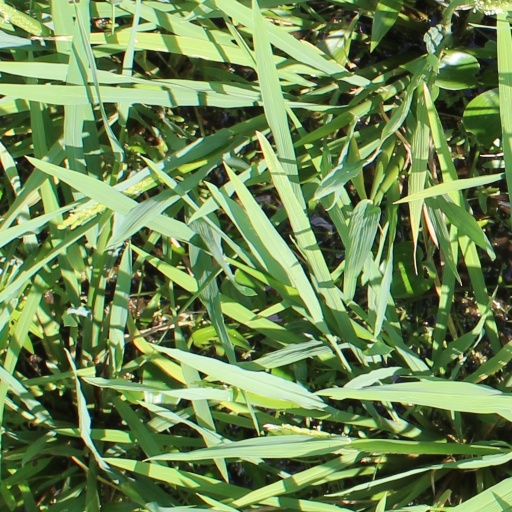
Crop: rice